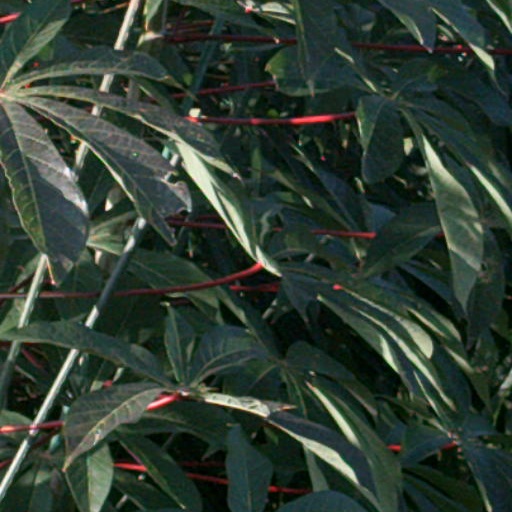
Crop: cassava